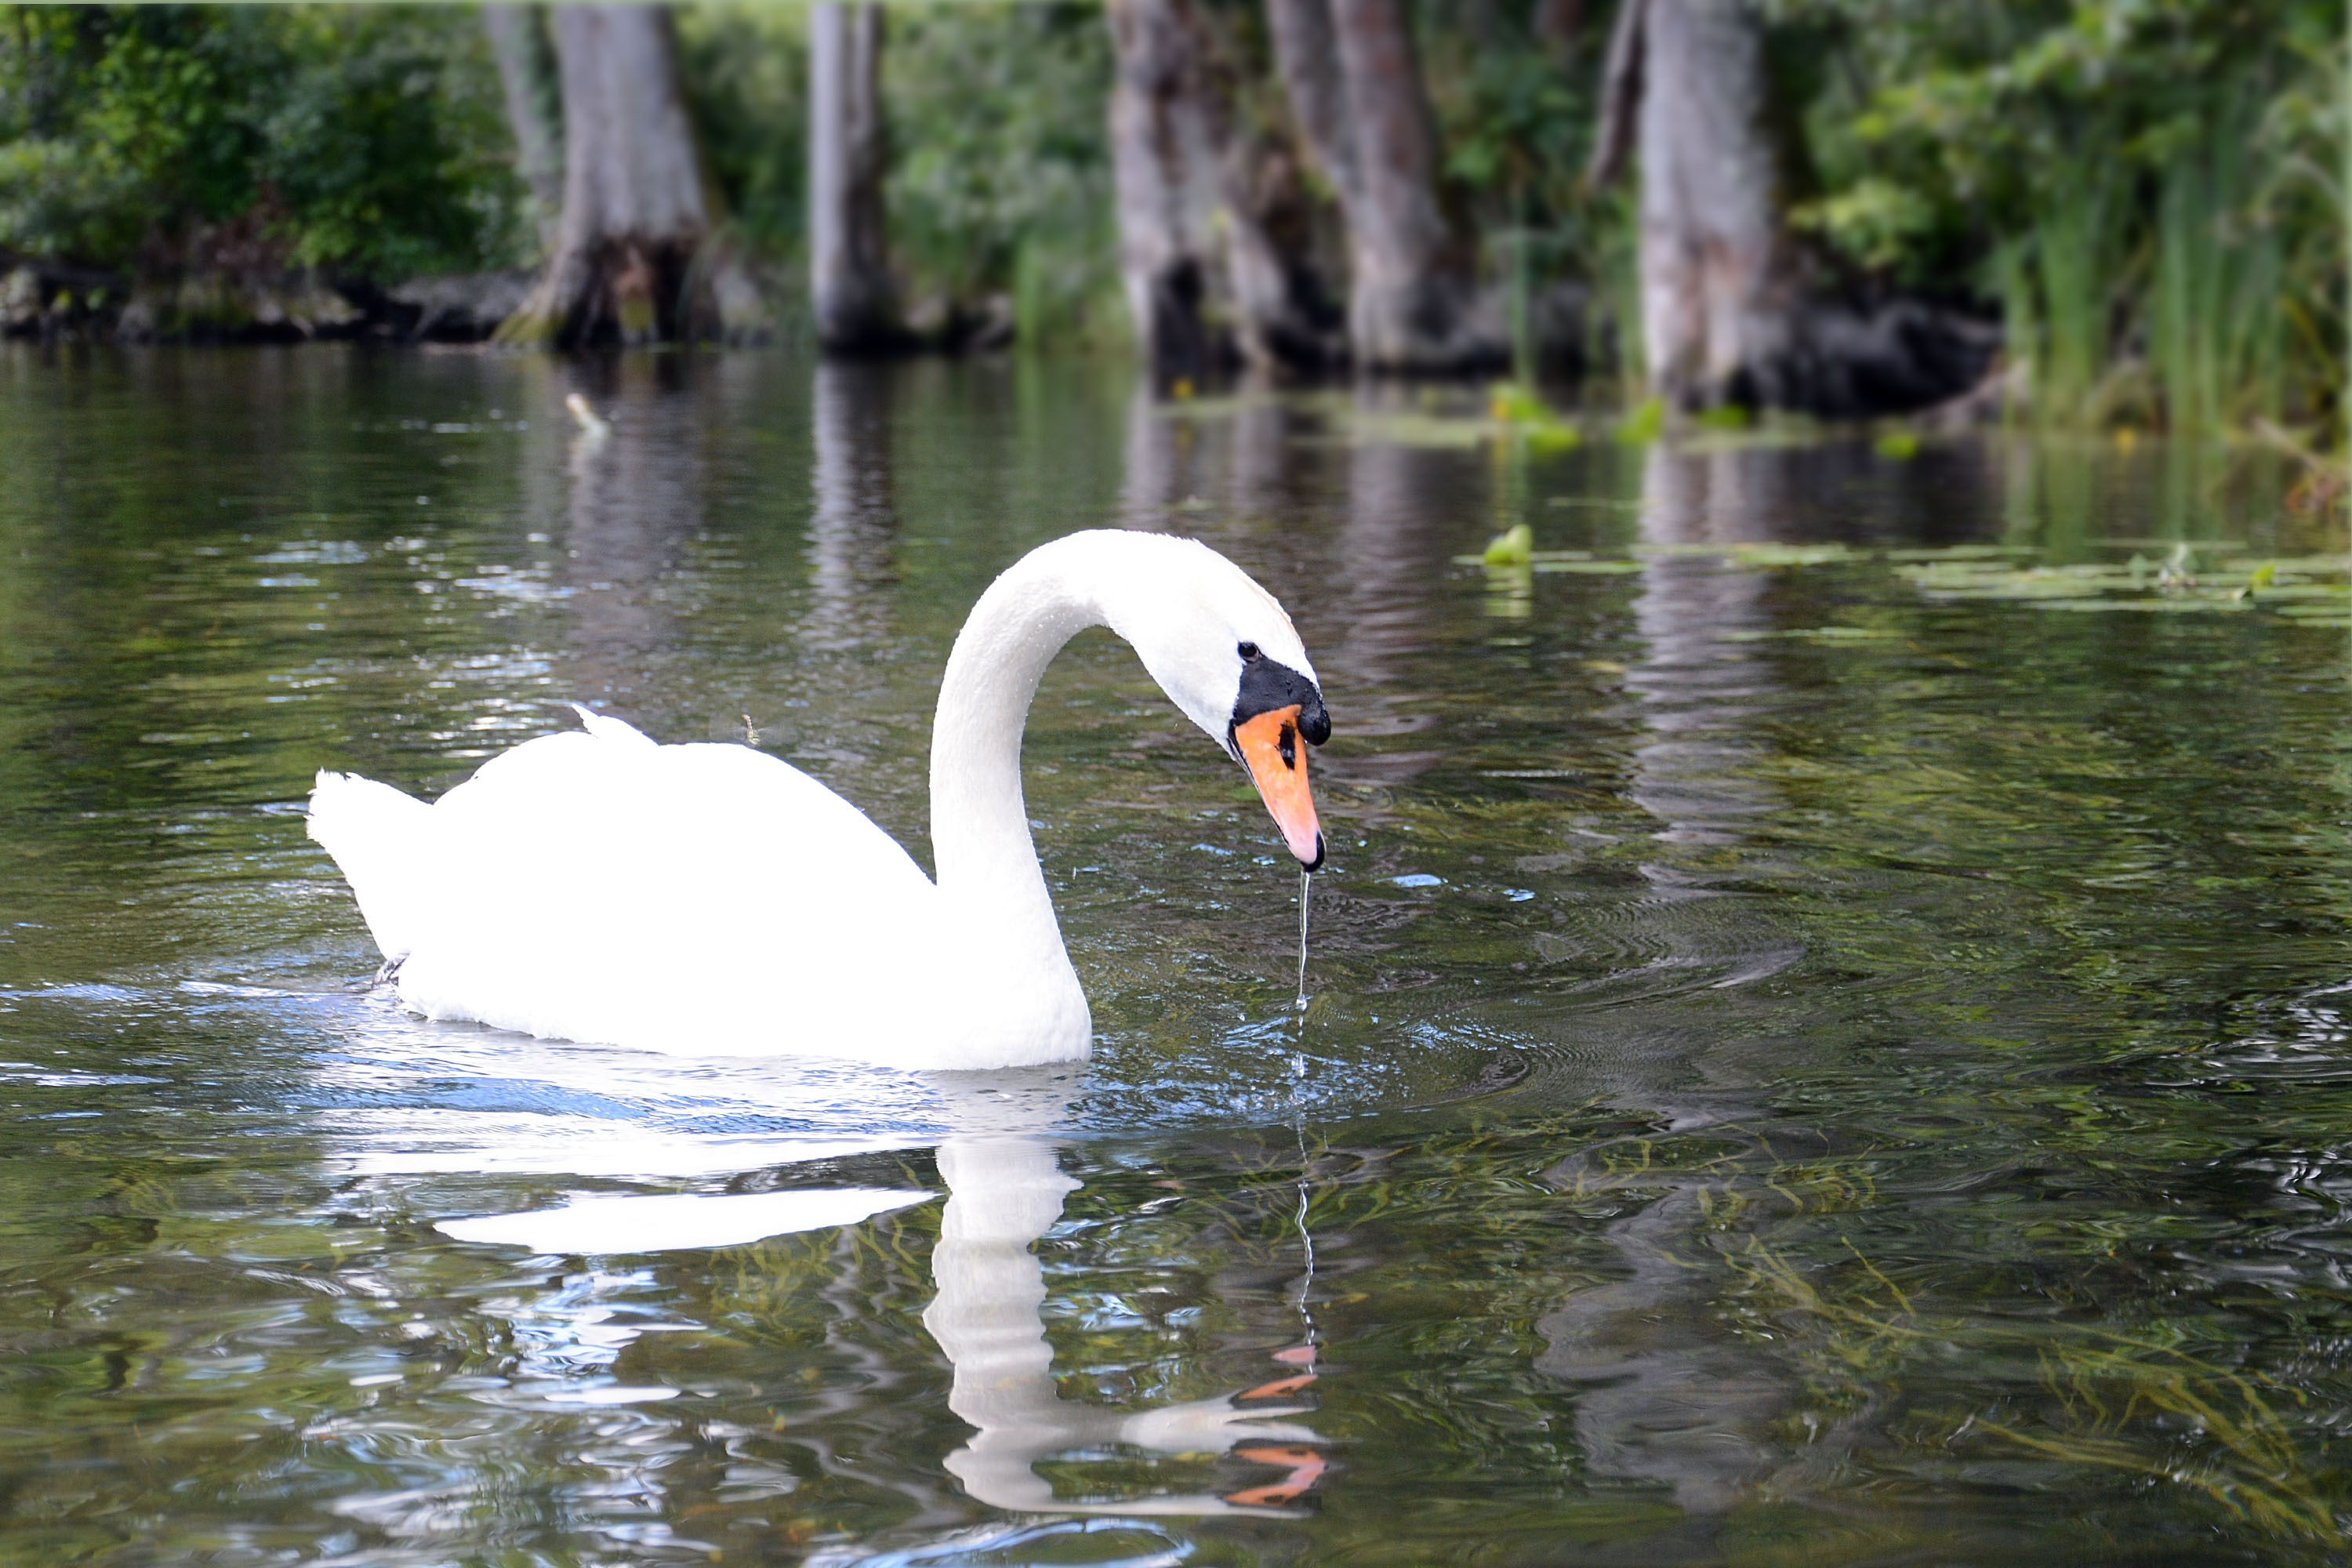
water, bird, white, lake, pond, wildlife, reflection, fauna, swan, vertebrate, waterfowl, masuria, water bird, ducks geese and swans